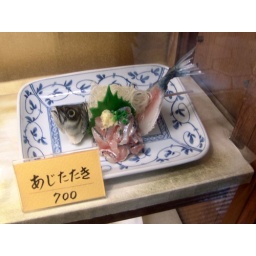
These plastic models in restaurant windows look very realistic.